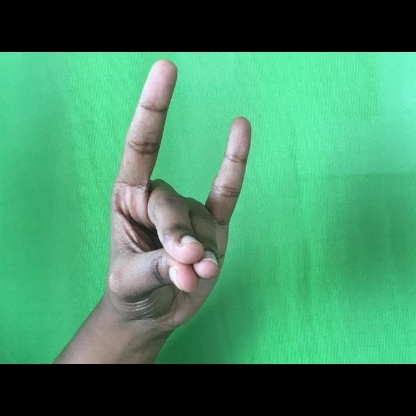
Mudra: Simhamukham